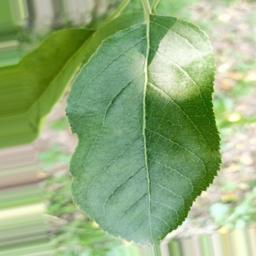
Label: Healthy